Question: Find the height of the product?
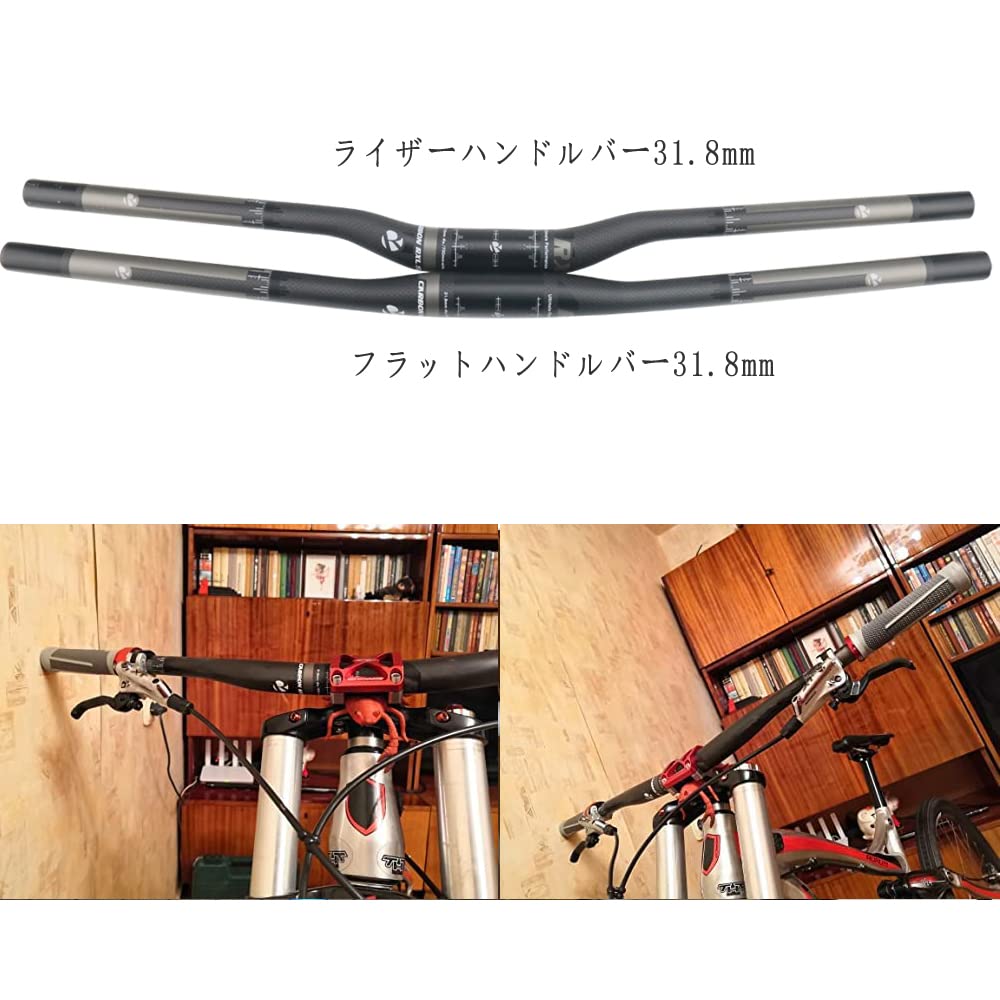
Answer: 31.8 millimetre